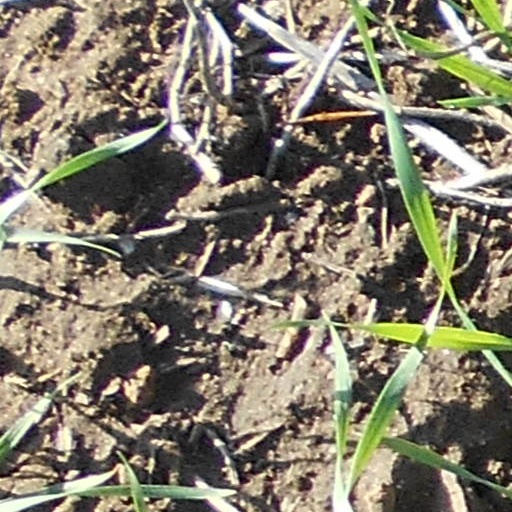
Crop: wheat